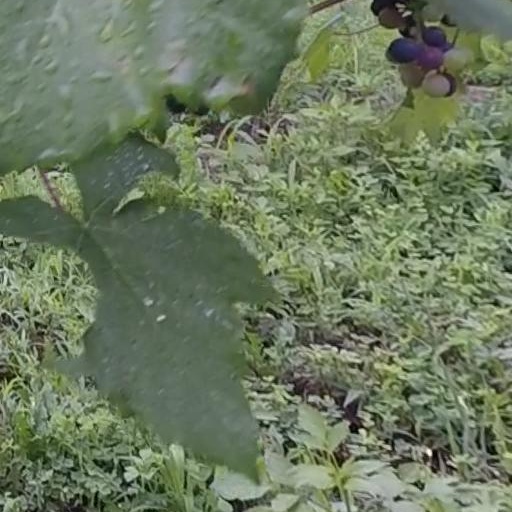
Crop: grape